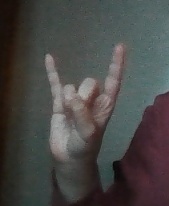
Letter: la